North Macedonia–United States relations

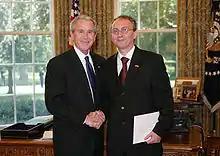
Ambassador Zoran Jolevski with George W. Bush at the accreditation ceremony

U.S. Agency for International Development (USAID) programs in North Macedonia promote accelerated growth, support stronger democratic institutions, and help educate citizens of North Macedonia for a modern economy. A key focus of U.S. assistance is helping North Macedonia implement the August 2001 Framework Agreement; implementing the decentralization provision is a priority. USAID is targeting capacity building for local government officials, who will have more authority and responsibility devolved from the central government, as well as providing grants to fund small-scale infrastructure projects.